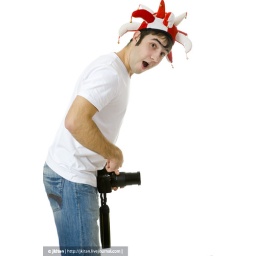
Young man in fool's cap making a sign with referring to the large size, isolated on white